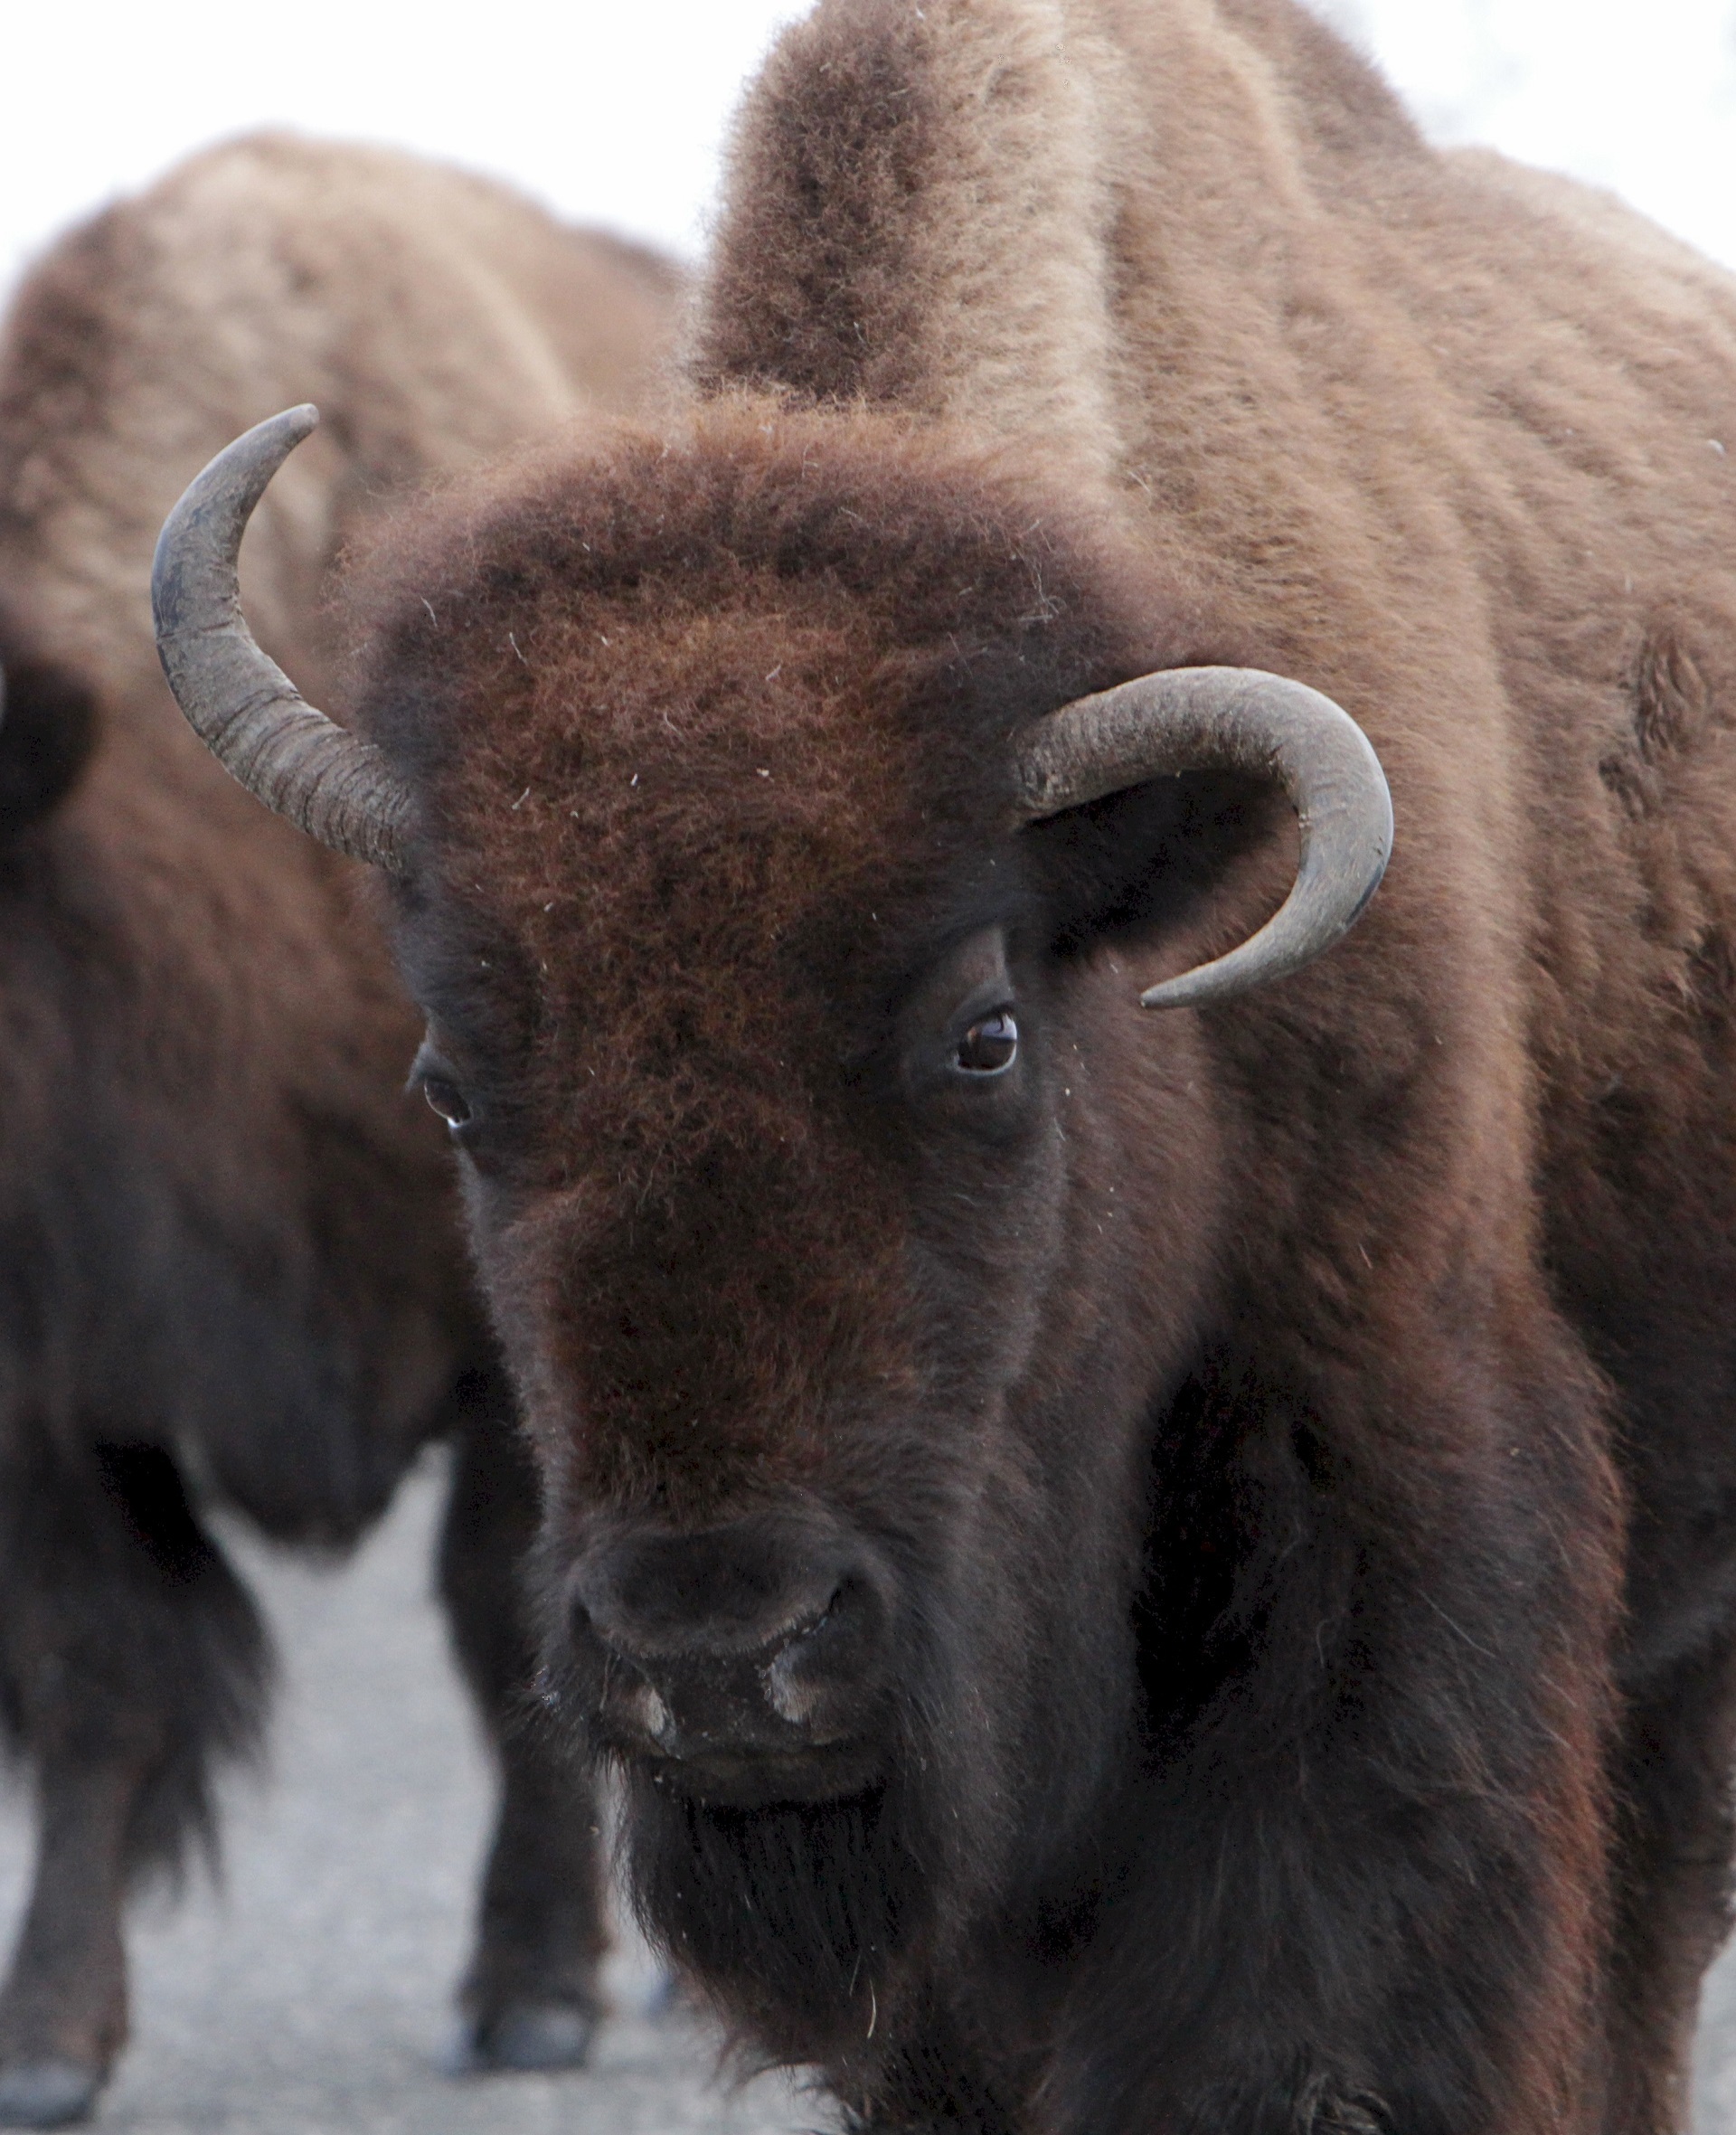
prairie, animal, profile, wildlife, horn, fur, food, herd, pasture, grazing, brown, mammal, healthy, meat, fauna, graze, american, grassland, head, beast, vertebrate, bison, icon, horns, buffalo, steaks, cattle like mammal, cow goat family, muskox